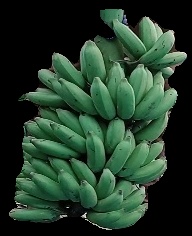
Variety: elakki-bale
Grade: grade1